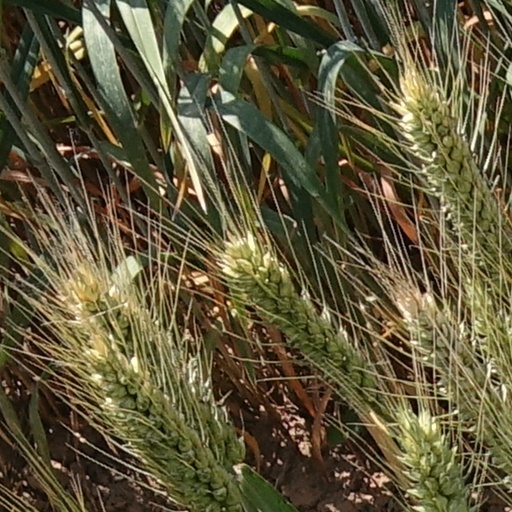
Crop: wheat